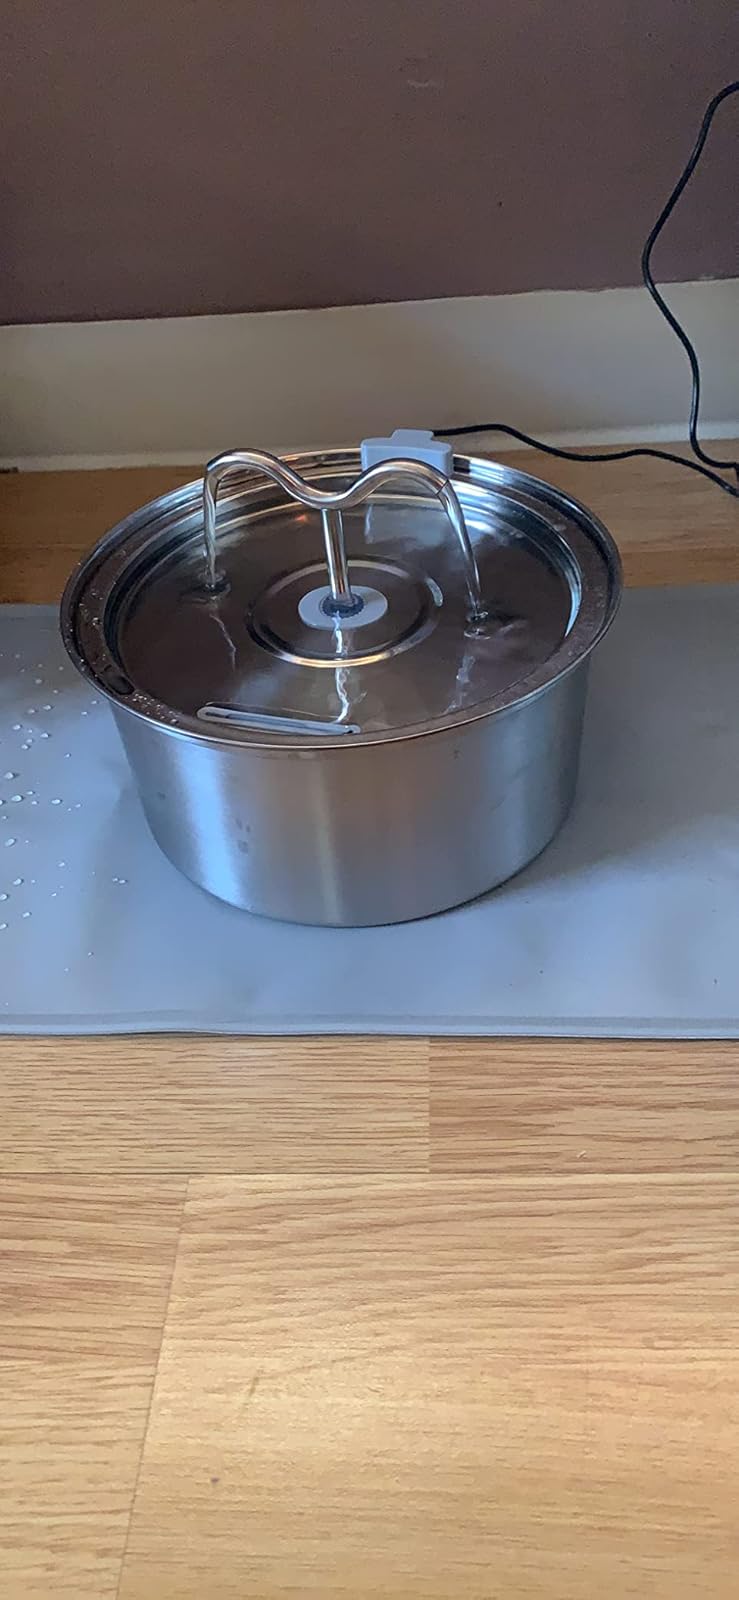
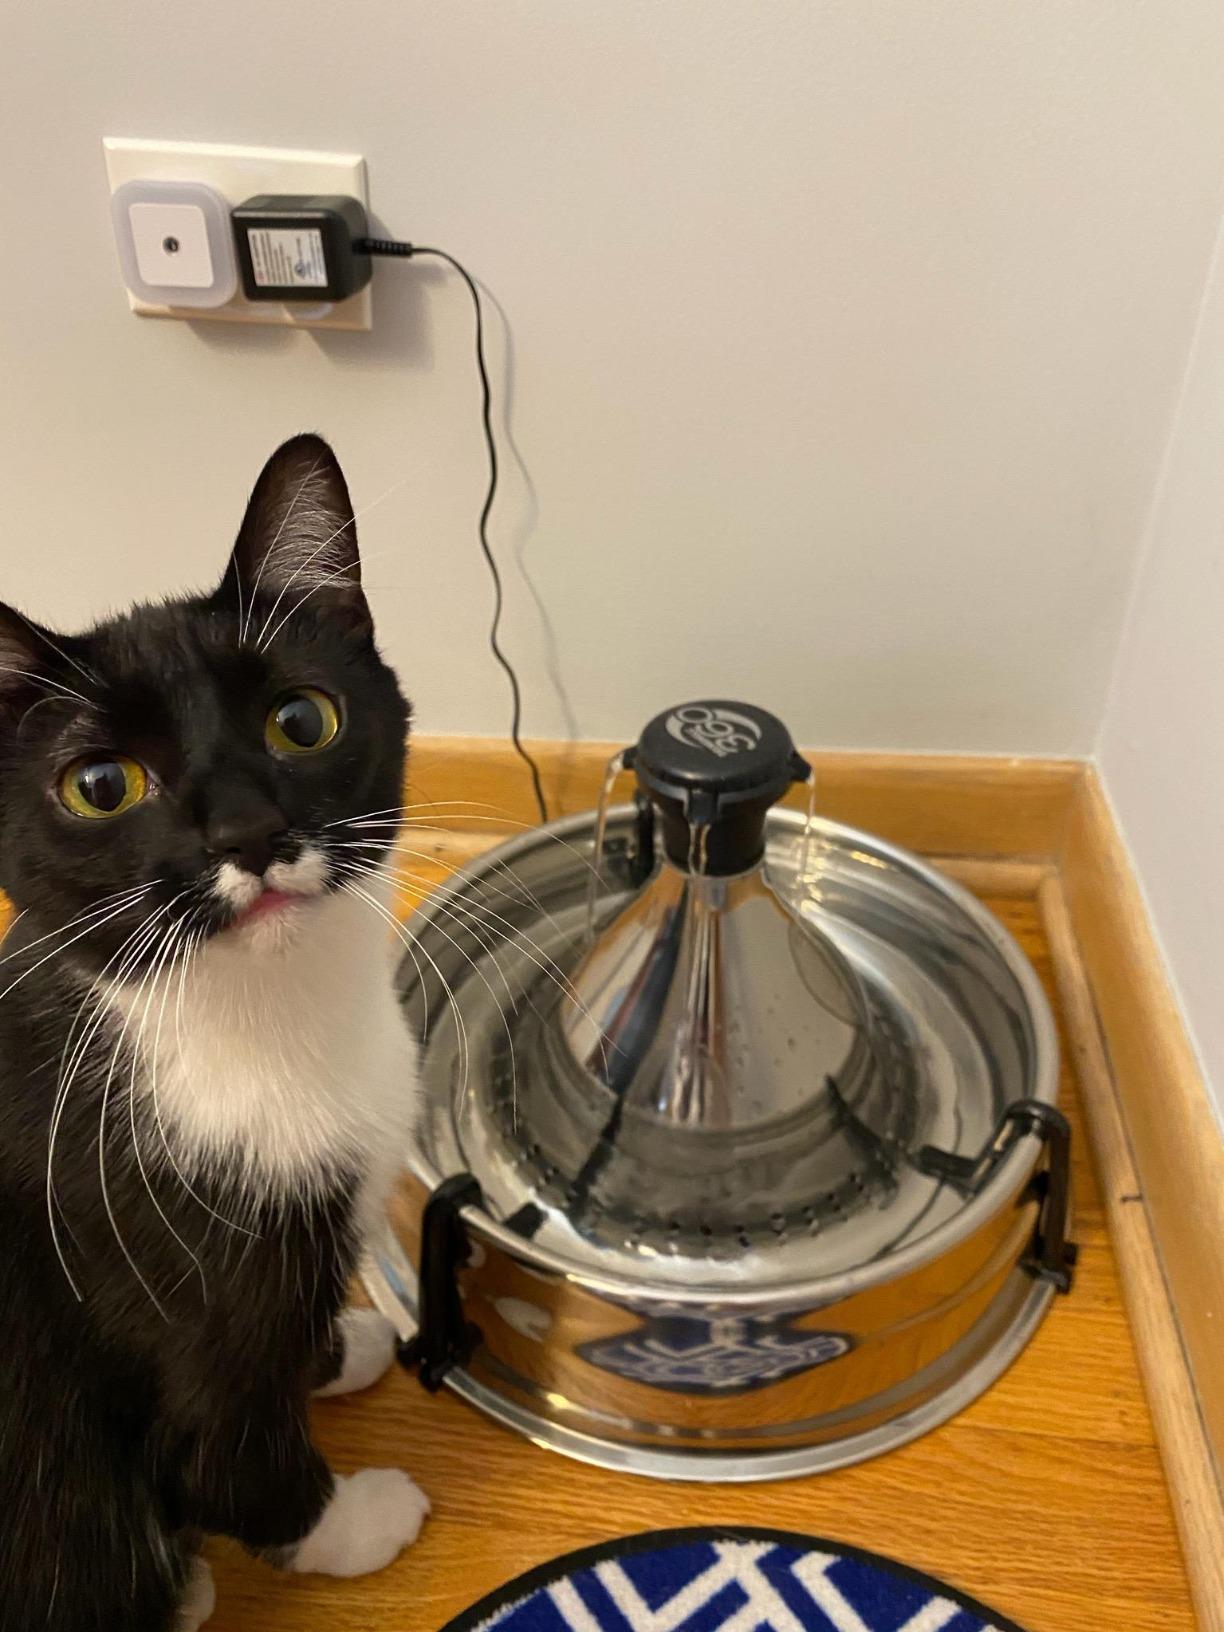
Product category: items_bowl
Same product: no